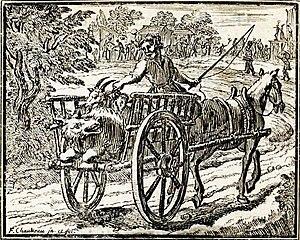
Le Cochon, la Chèvre et le Mouton est la douzième fable du livre VIII de Jean de La Fontaine situé dans le second recueil des Fables de La Fontaine, édité pour la première fois en 1678.